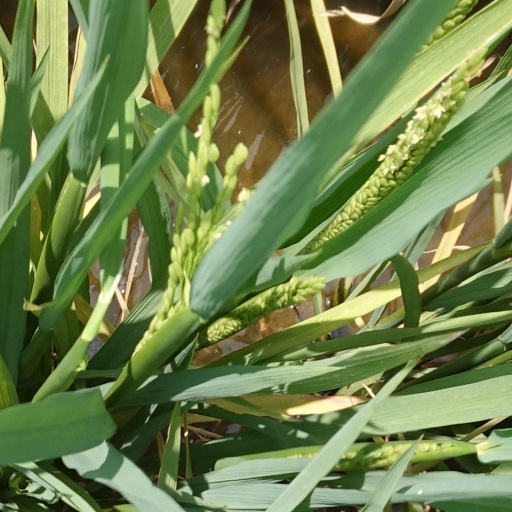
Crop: rice